Adam Smith (TV series)

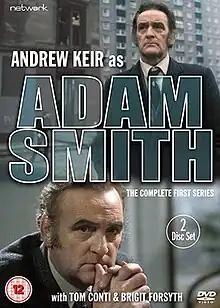

Adam Smith is a 1972 British series. Most episodes were written by Trevor Griffiths. The lead character was supposedly inspired by Denis Forman. It contains one of the last performances of Janet Munro.